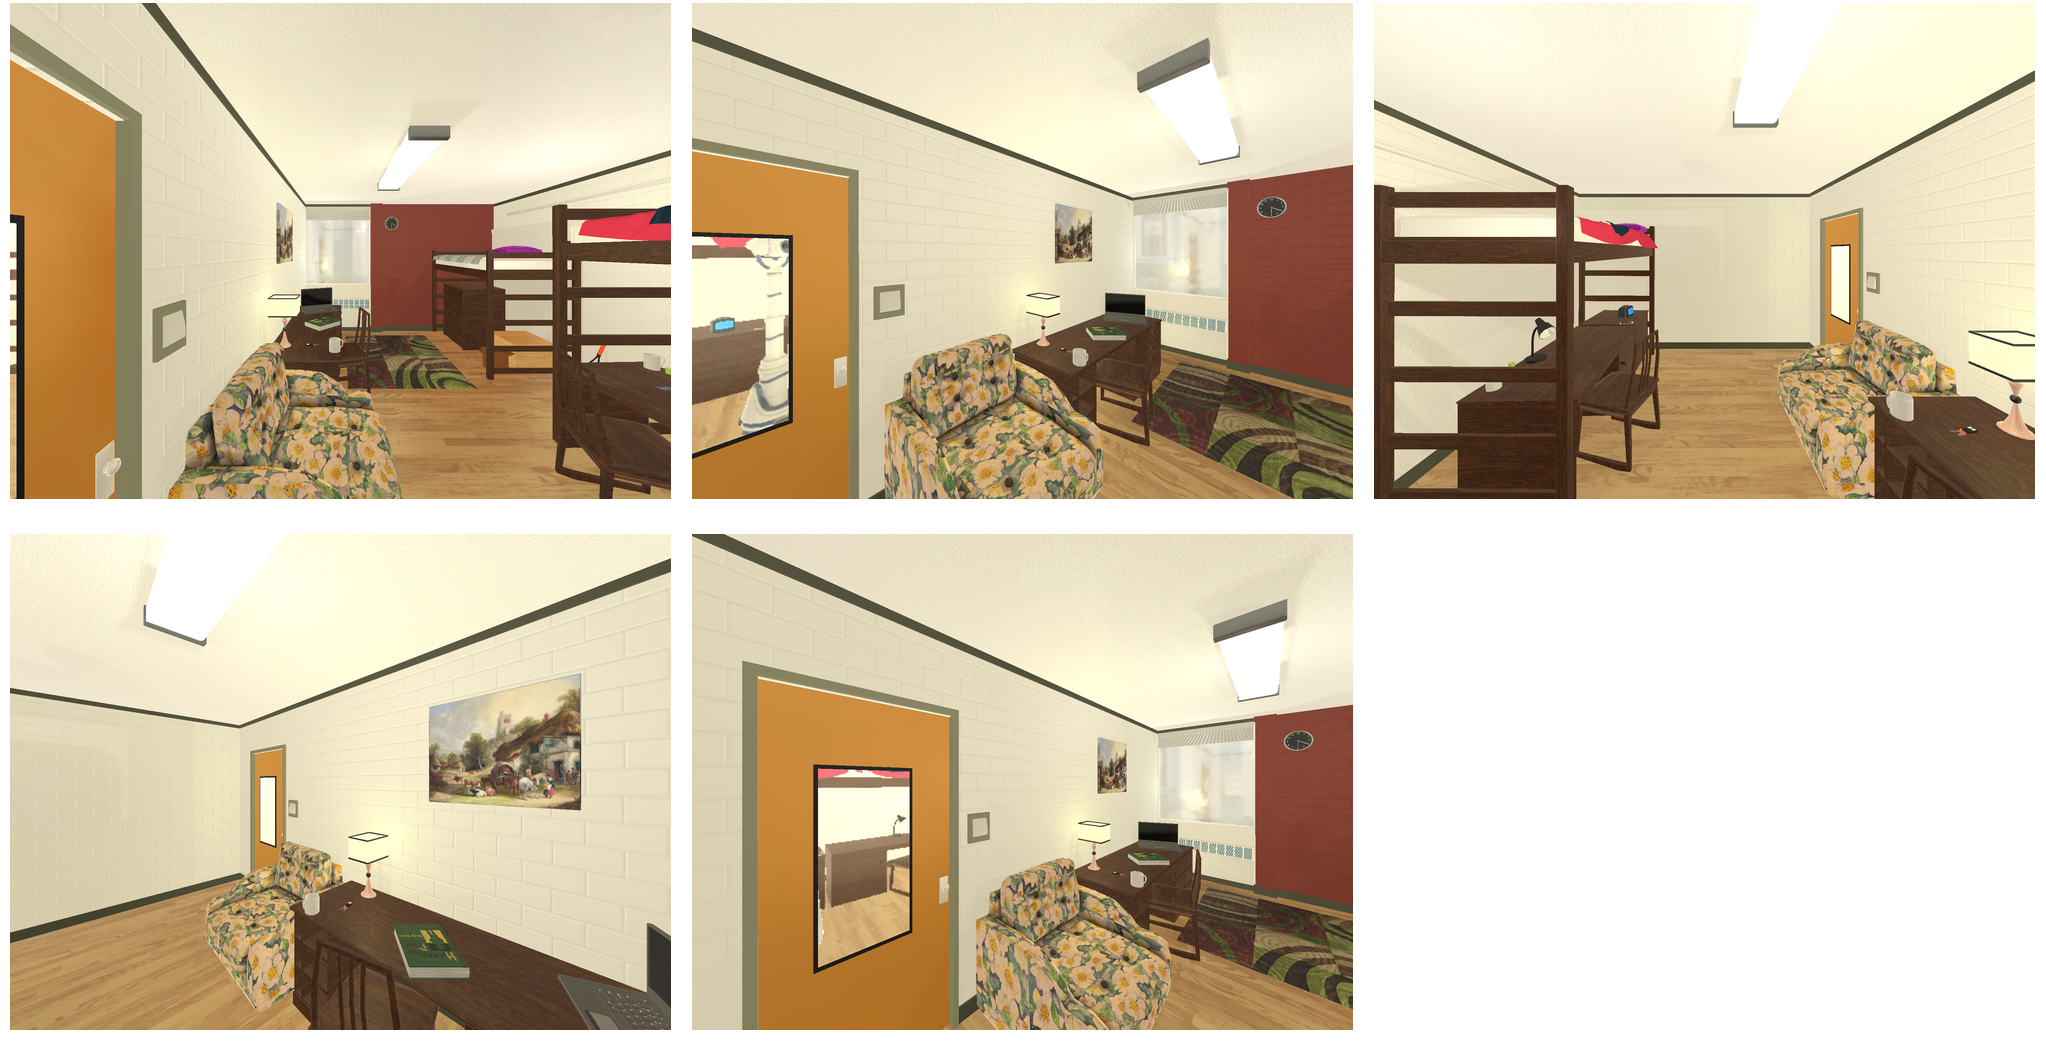Task instruction: Turn on the ceiling light.
Answer: {"task_instruction": "Turn on the ceiling light.", "nodes": ["light switch", "ceiling light"], "edges": [{"functional_relationship": "control", "object1": "light switch", "object2": "ceiling light", "spatial_relations": ["in_front_of", "lower_than", "left_of"], "is_touching": false}], "action_type": "press", "function_type": "device_control"}